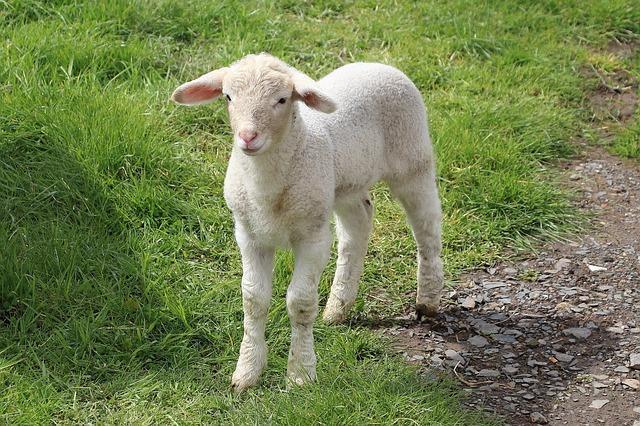
sheep